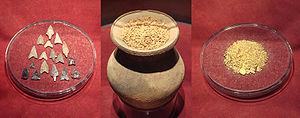
L'histoire de la monnaie au Japon commence avec le premier système monétaire formel qu'est le Kōchōsen, « monnaie impériale », illustré par l'adoption du premier type de pièce officielle du Japon, le wadōkaichin. Elle est frappée pour la première fois en 708 sur ordre de l'impératrice Gemmei, 43ᵉ empereur du Japon. Wadōkaichin est la lecture des quatre caractères gravés sur la pièce et passe pour être composés du nom de l'ère Wadō qui peut alternativement signifier « bonheur », et kaichin qui aurait un rapport avec « monnaie ». Cette monnaie est inspirée par la monnaie Tang appelée kaigentsūhō, émise pour la première fois à Chang'an en 621. Le wadōkaichin possède les mêmes spécifications que la pièce chinoise, avec un diamètre de 2,4 cm et un poids de 3,75 g.